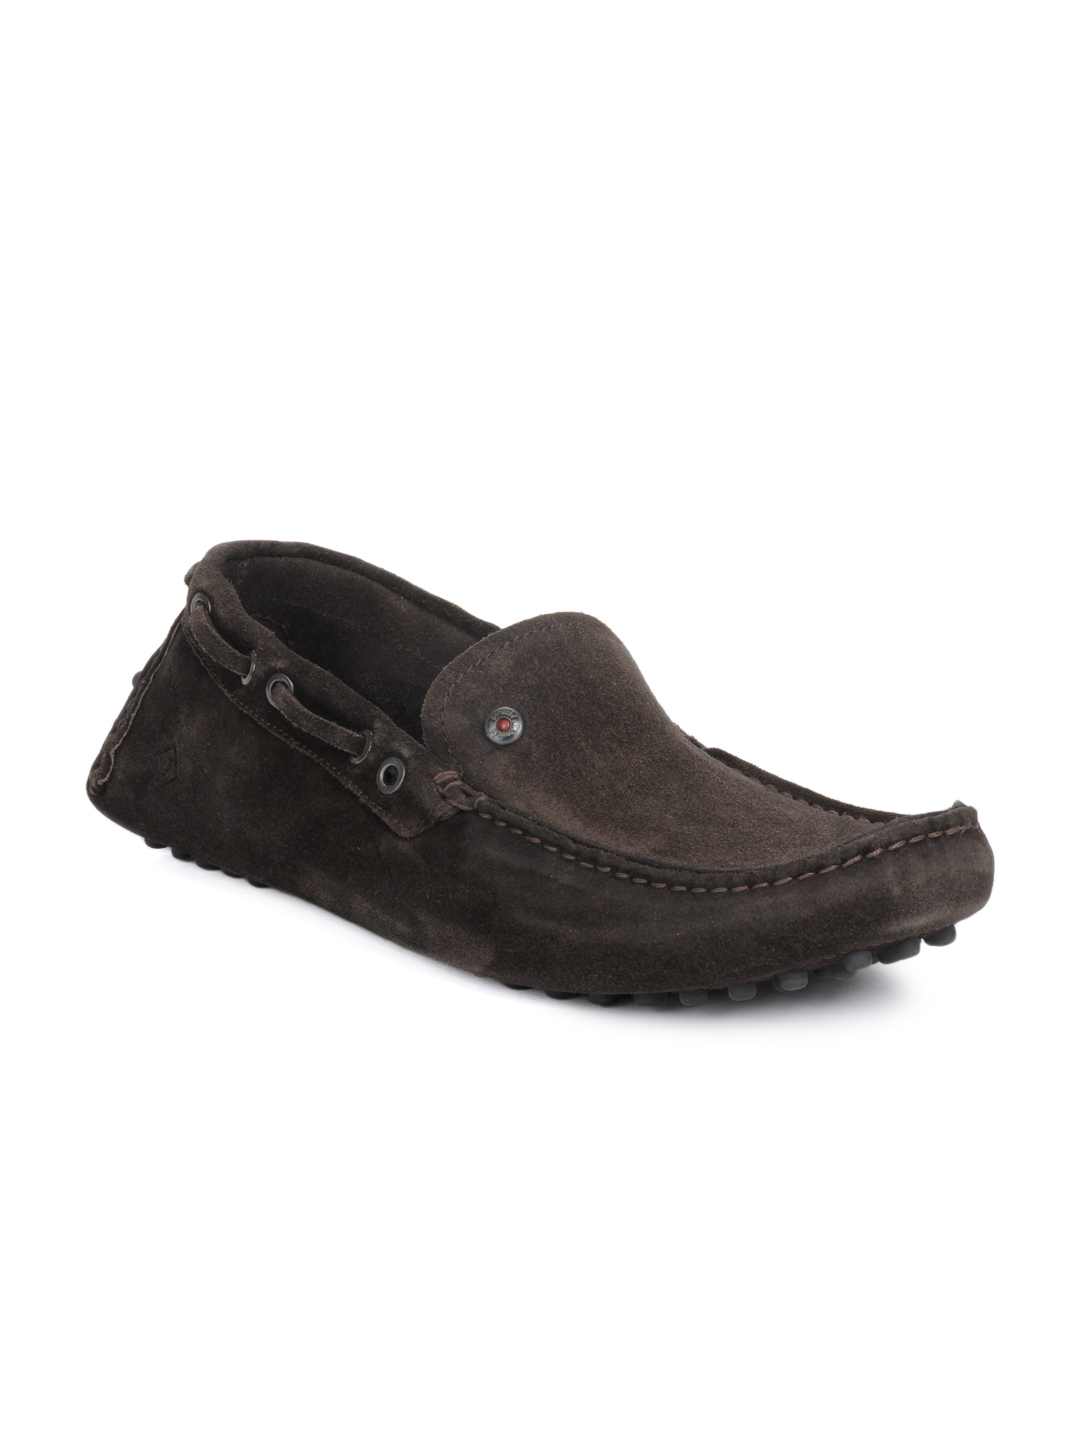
Ganuchi Men Casual Brown Casual Shoes
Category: Footwear / Shoes / Casual Shoes
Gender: Men
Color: Brown
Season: Fall 2012
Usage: Casual